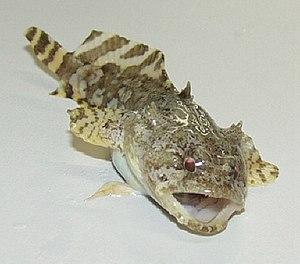
L'épithète démersal s'applique à un poisson vivant près du fond sans pour autant y vivre de façon permanente.